Fever Dream (film)

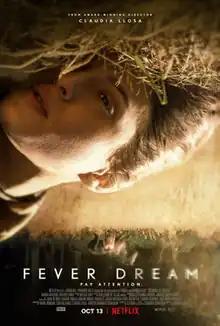
Official release poster

Fever Dream is a 2021 psychological thriller film directed by Claudia Llosa from a screenplay that she co-wrote with Samanta Schweblin, based on Schweblin's 2014 novel of the same name. The film stars María Valverde, Dolores Fonzi, German Palacios, Guillermo Pfening and Emilio Vodanovich.